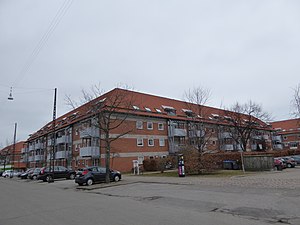
Ragnhildgade
Udsnit af AAB's boligbyggeri.
Ragnhildgade er en gade i Haraldsgadekvarteret på Ydre Nørrebro i København. Den er en sidegade til Haraldsgade og ender blindt. På cykel eller til fods kan man dog komme igennem til Rovsingsgade og til Lersø Parkallé.